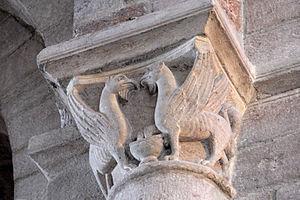
La basilique Saint-Julien est une basilique dite de style roman auvergnat située à Brioude, dans le département français de la Haute-Loire en région Auvergne-Rhône-Alpes. Classée en tant que monument historique en 1840, la basilique possède trois étoiles au Guide vert de Michelin depuis 2017.